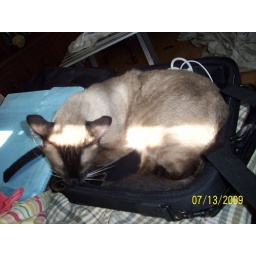
my cat is sleeping in my laptop case